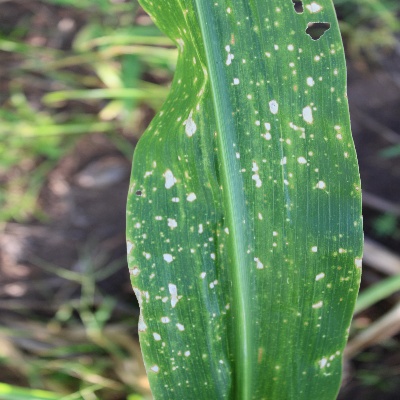
Crop: Maize
Condition: leaf spot